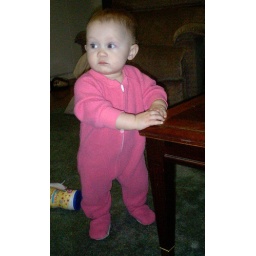
pink jammies and silly girl in car 9dec 017